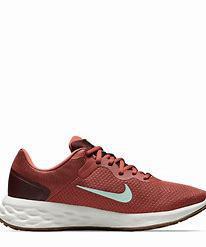
Brand: Nike
Model: Revolution 6 Next Nature